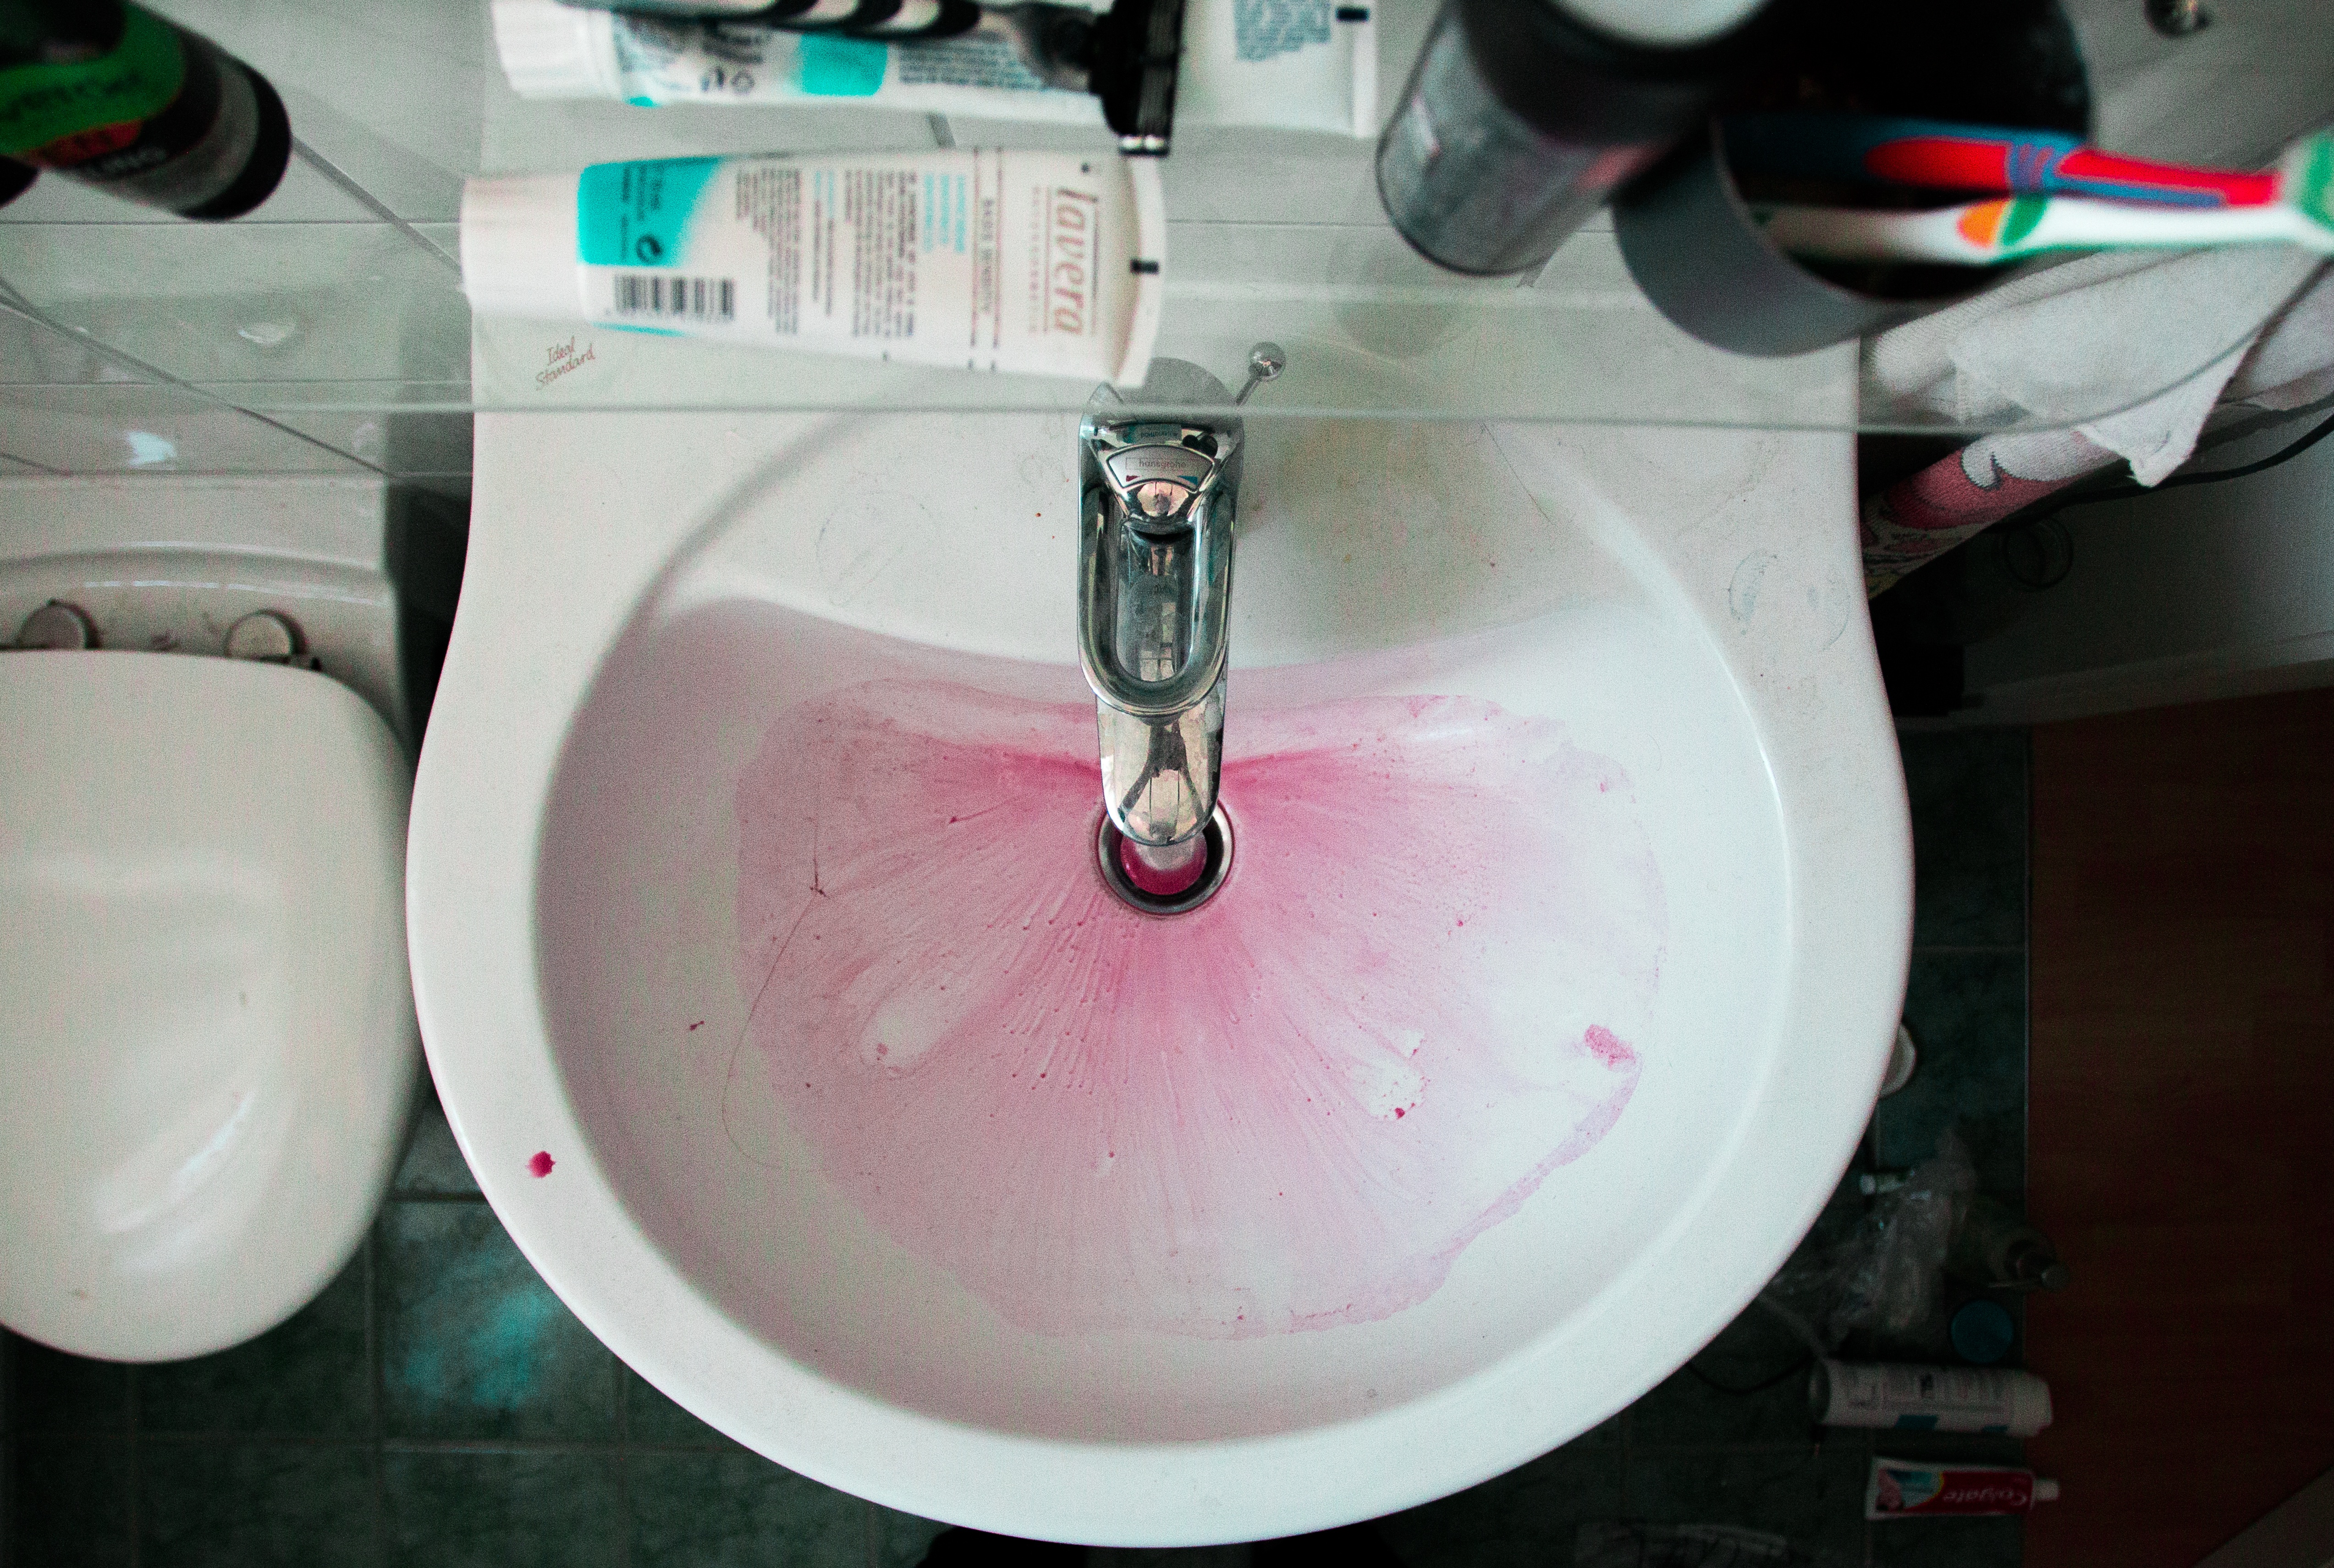
wheel, art, plumbing fixture